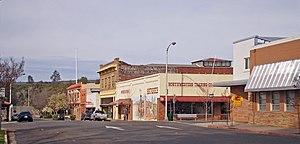
La ville d’Oroville est le siège du comté de Butte, dans l'État de Californie, aux États-Unis. La population de la ville était de 13 004 habitants selon le recensement de 2000. Sa superficie est de 31,8 km².
Ceci est la liste des lieux historique inscrits sur le registre national dans le comté de Butte en Californie.